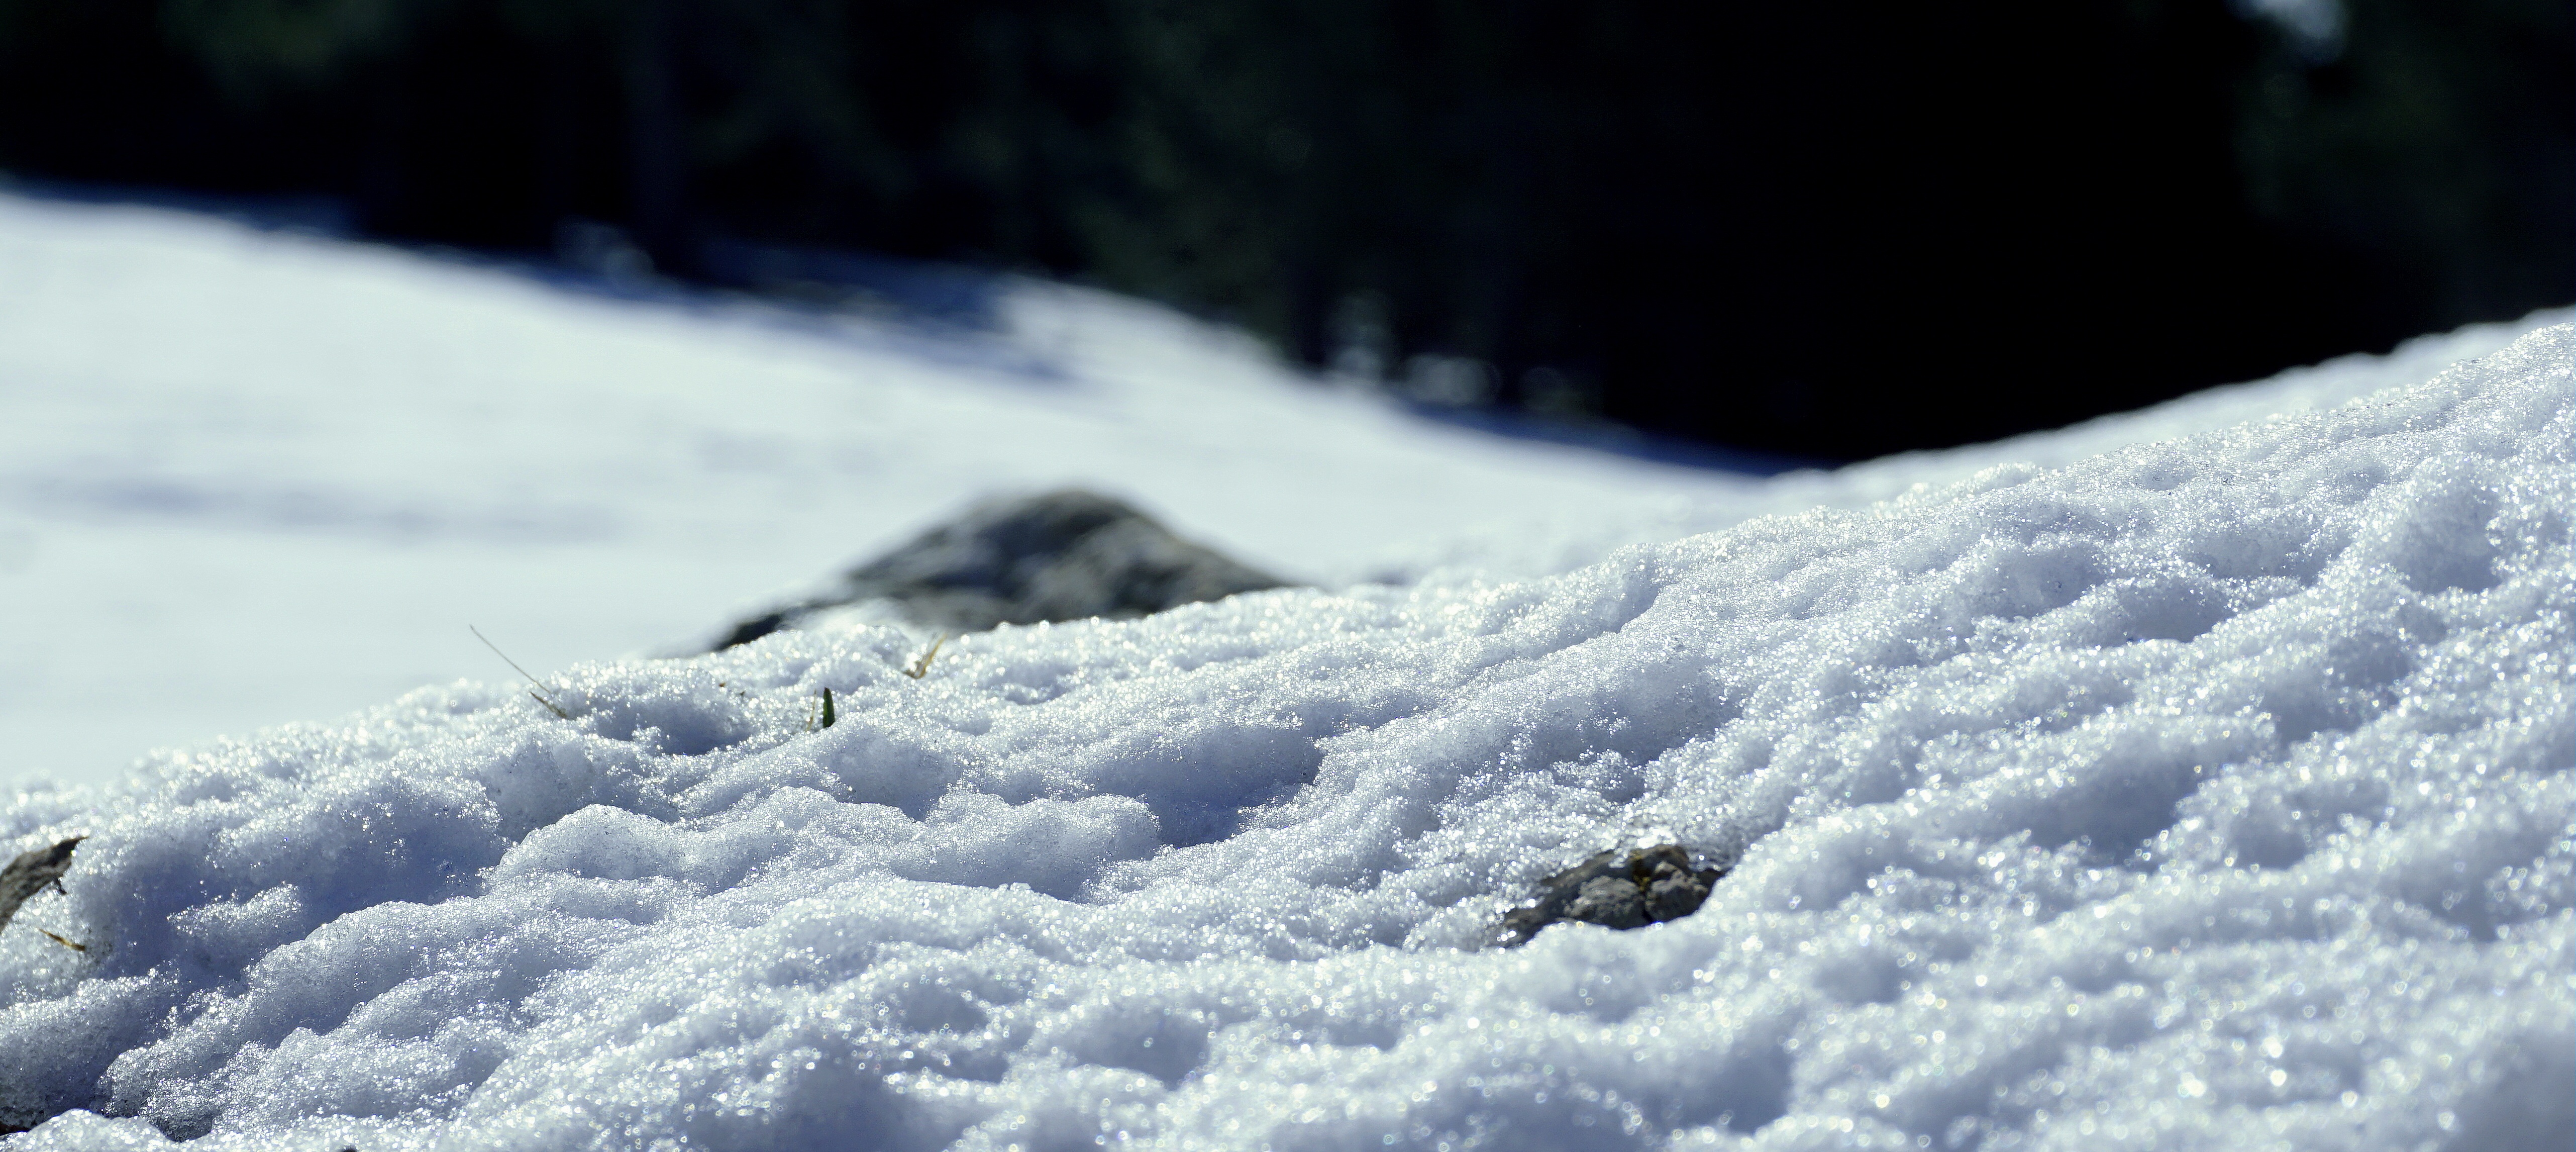
landscape, nature, mountain, snow, cold, winter, white, frost, ice, glacier, weather, frozen, ice cream, season, blizzard, nevada, freezing, macro photography, climate change, ice fields, geological phenomenon